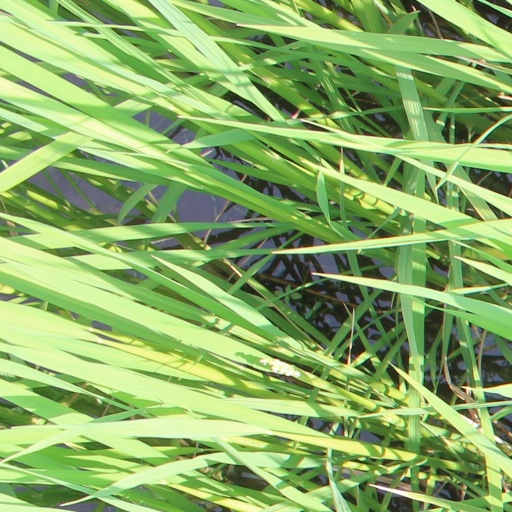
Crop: rice